Alfred Edward Simpson

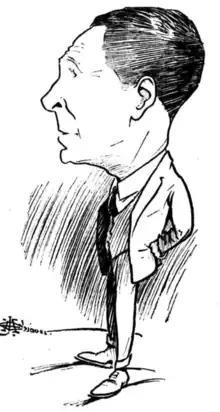
caricature by J. H. Chinner

Simpson married Frances Isabella Kell (died 7 November 1946 at vicarage, North Adelaide) on 7 September 1898.